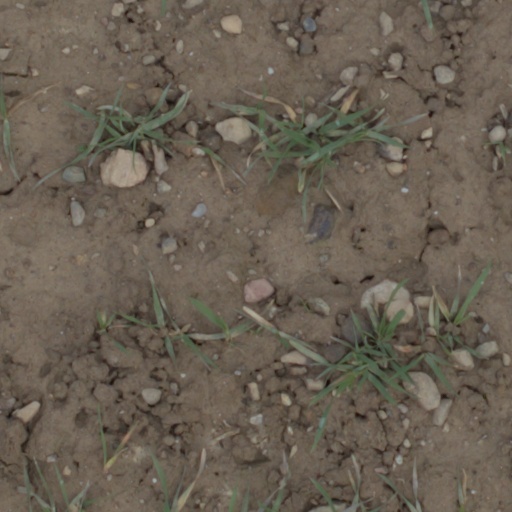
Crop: wheat